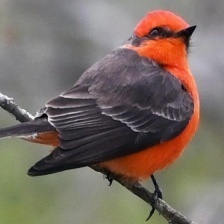
Species: VERMILION FLYCATHER
Scientific name: PYROCEPHALUS OBSCURUS